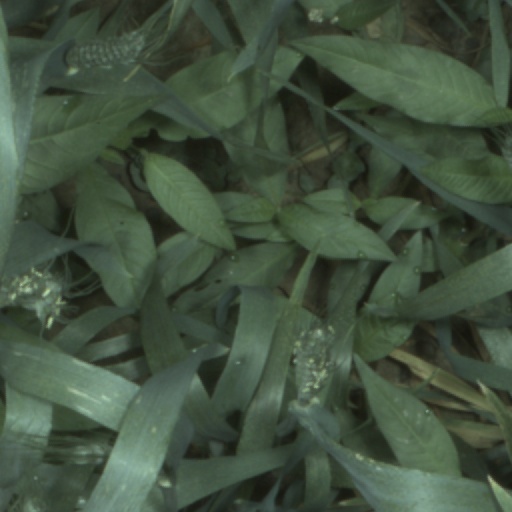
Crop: wheat